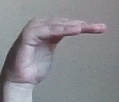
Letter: haa